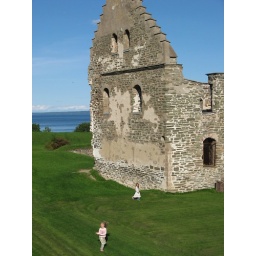
Another shot from up on the wall, those kids running around were very cute